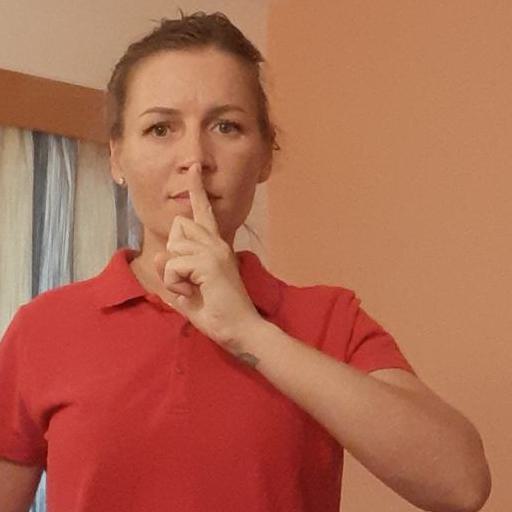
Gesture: mute